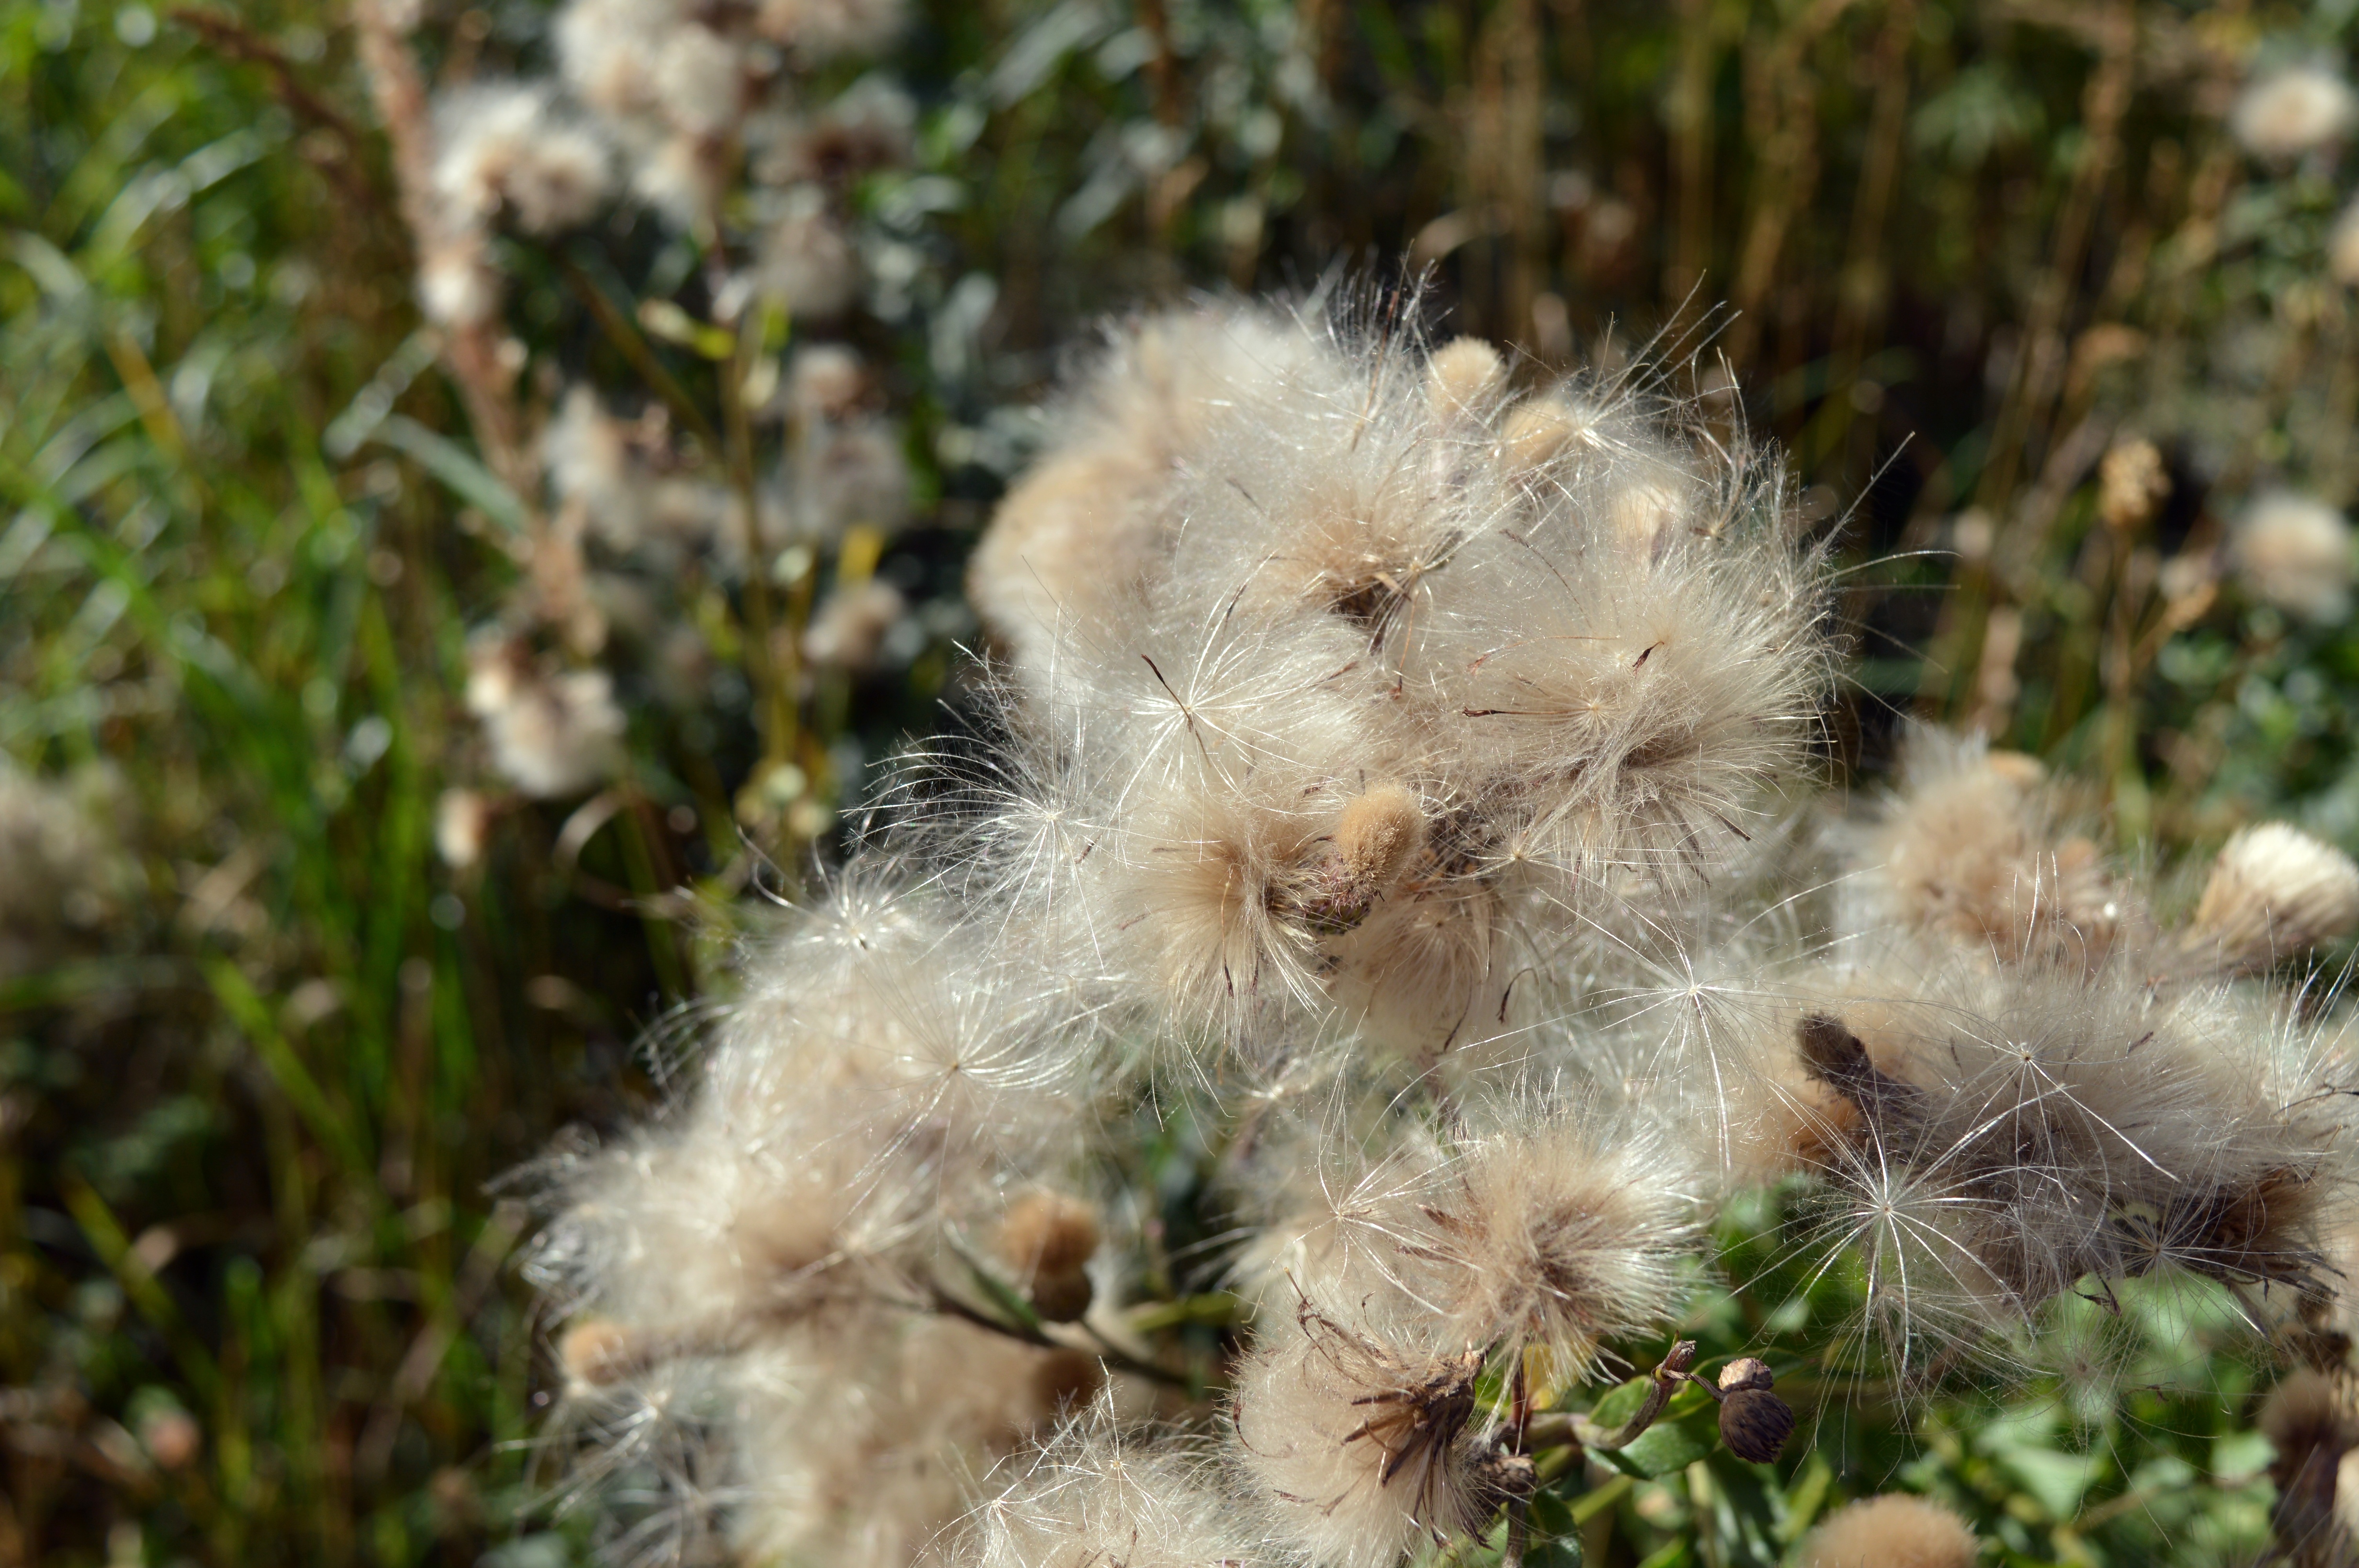
grass, plant, white, flower, wildlife, macro, closeup, flora, fauna, plants, flowers, seeds, furry, thistle, macro photography, flowers of the field, flowering plant, daisy family, meadow flowers, land plant